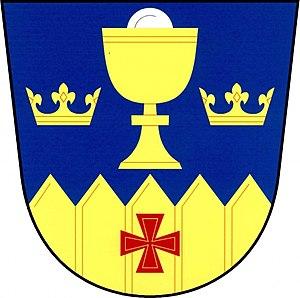
Křenov est une commune du district de Svitavy, dans la région de Pardubice, en République tchèque. Sa population s'élevait à 398 habitants en 2017.